Start-Up (South Korean TV series)

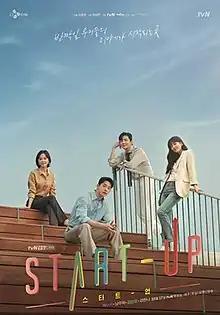
Promotional poster

Start-Up is a 2020 South Korean television series starring Bae Suzy, Nam Joo-hyuk, Kim Seon-ho and Kang Han-na. The series revolves around a woman who has dreams of becoming an entrepreneur like Steve Jobs, and her love triangle between a man who is secretly her first love and another man who is pretending to be her first love. It aired on tvN from October 17 to December 6, 2020, every Saturday and Sunday at 21:00 (KST). It is available for streaming on Netflix.